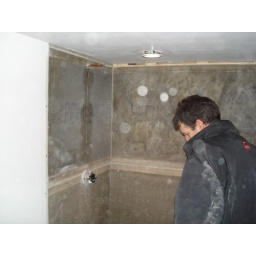
Andrew in the yellow bathroom